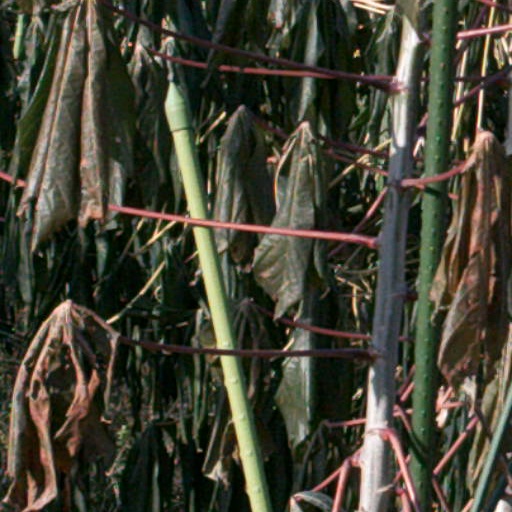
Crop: cassava